8th King's Royal Irish Hussars

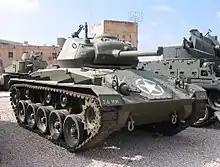
Chaffee tank

In 1938, the regiment was transferred to the Light Cavalry Brigade of the Mobile Division, (The Matruh Mobile Force) which later became the 7th Armoured Division, nicknamed "The Desert Rats". Light tanks were issued in January 1939 as the regiment transferred to the Royal Armoured Corps. These were cast-offs from the 7th Hussars and the band was converted to an Anti-Tank Troop in 15 Cwt trucks (Portees). Transfer from Cavalry of the Line to the Royal Armoured Corps came in May 1939 as the regiment prepared for war after the Italian invasion of Albania. For the first time, black berets were worn as working dress instead of the traditional cavalry "side-hat". In August 1939, the regiment was sent into the desert to prepare positions at the Mersa Matruh Line. As part of the preparations, petrol dumps were created by burying supplies in the sand with a piece of wood indicating the burial site and marking the position on maps.